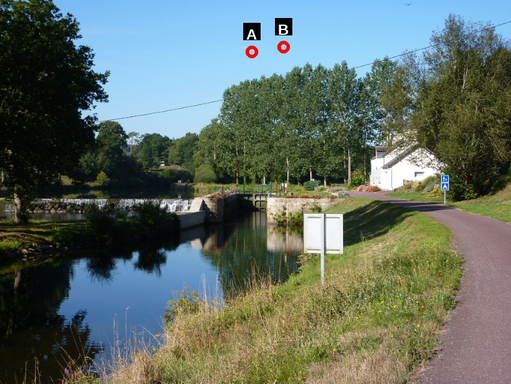
Question: Two points are circled on the image, labeled by A and B beside each circle. Which point is closer to the camera?
Select from the following choices.
(A) A is closer
(B) B is closer
Answer: B